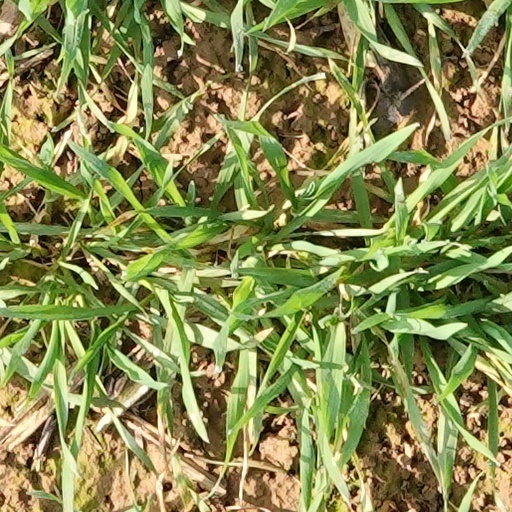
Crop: wheat